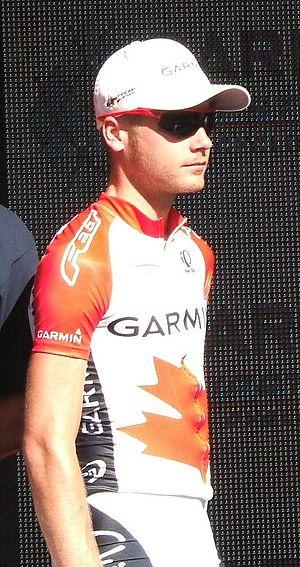
Les championnats du Canada de cyclisme sur route sont les championnats nationaux de cyclisme sur route du Canada, organisés par l'Association cycliste canadienne. Ils ont lieu tous les ans depuis 1959, à l'exception de 1961, 1965 et 1979.